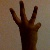
The image shows a hand gesture representing the number 6 in Indian Sign Language.